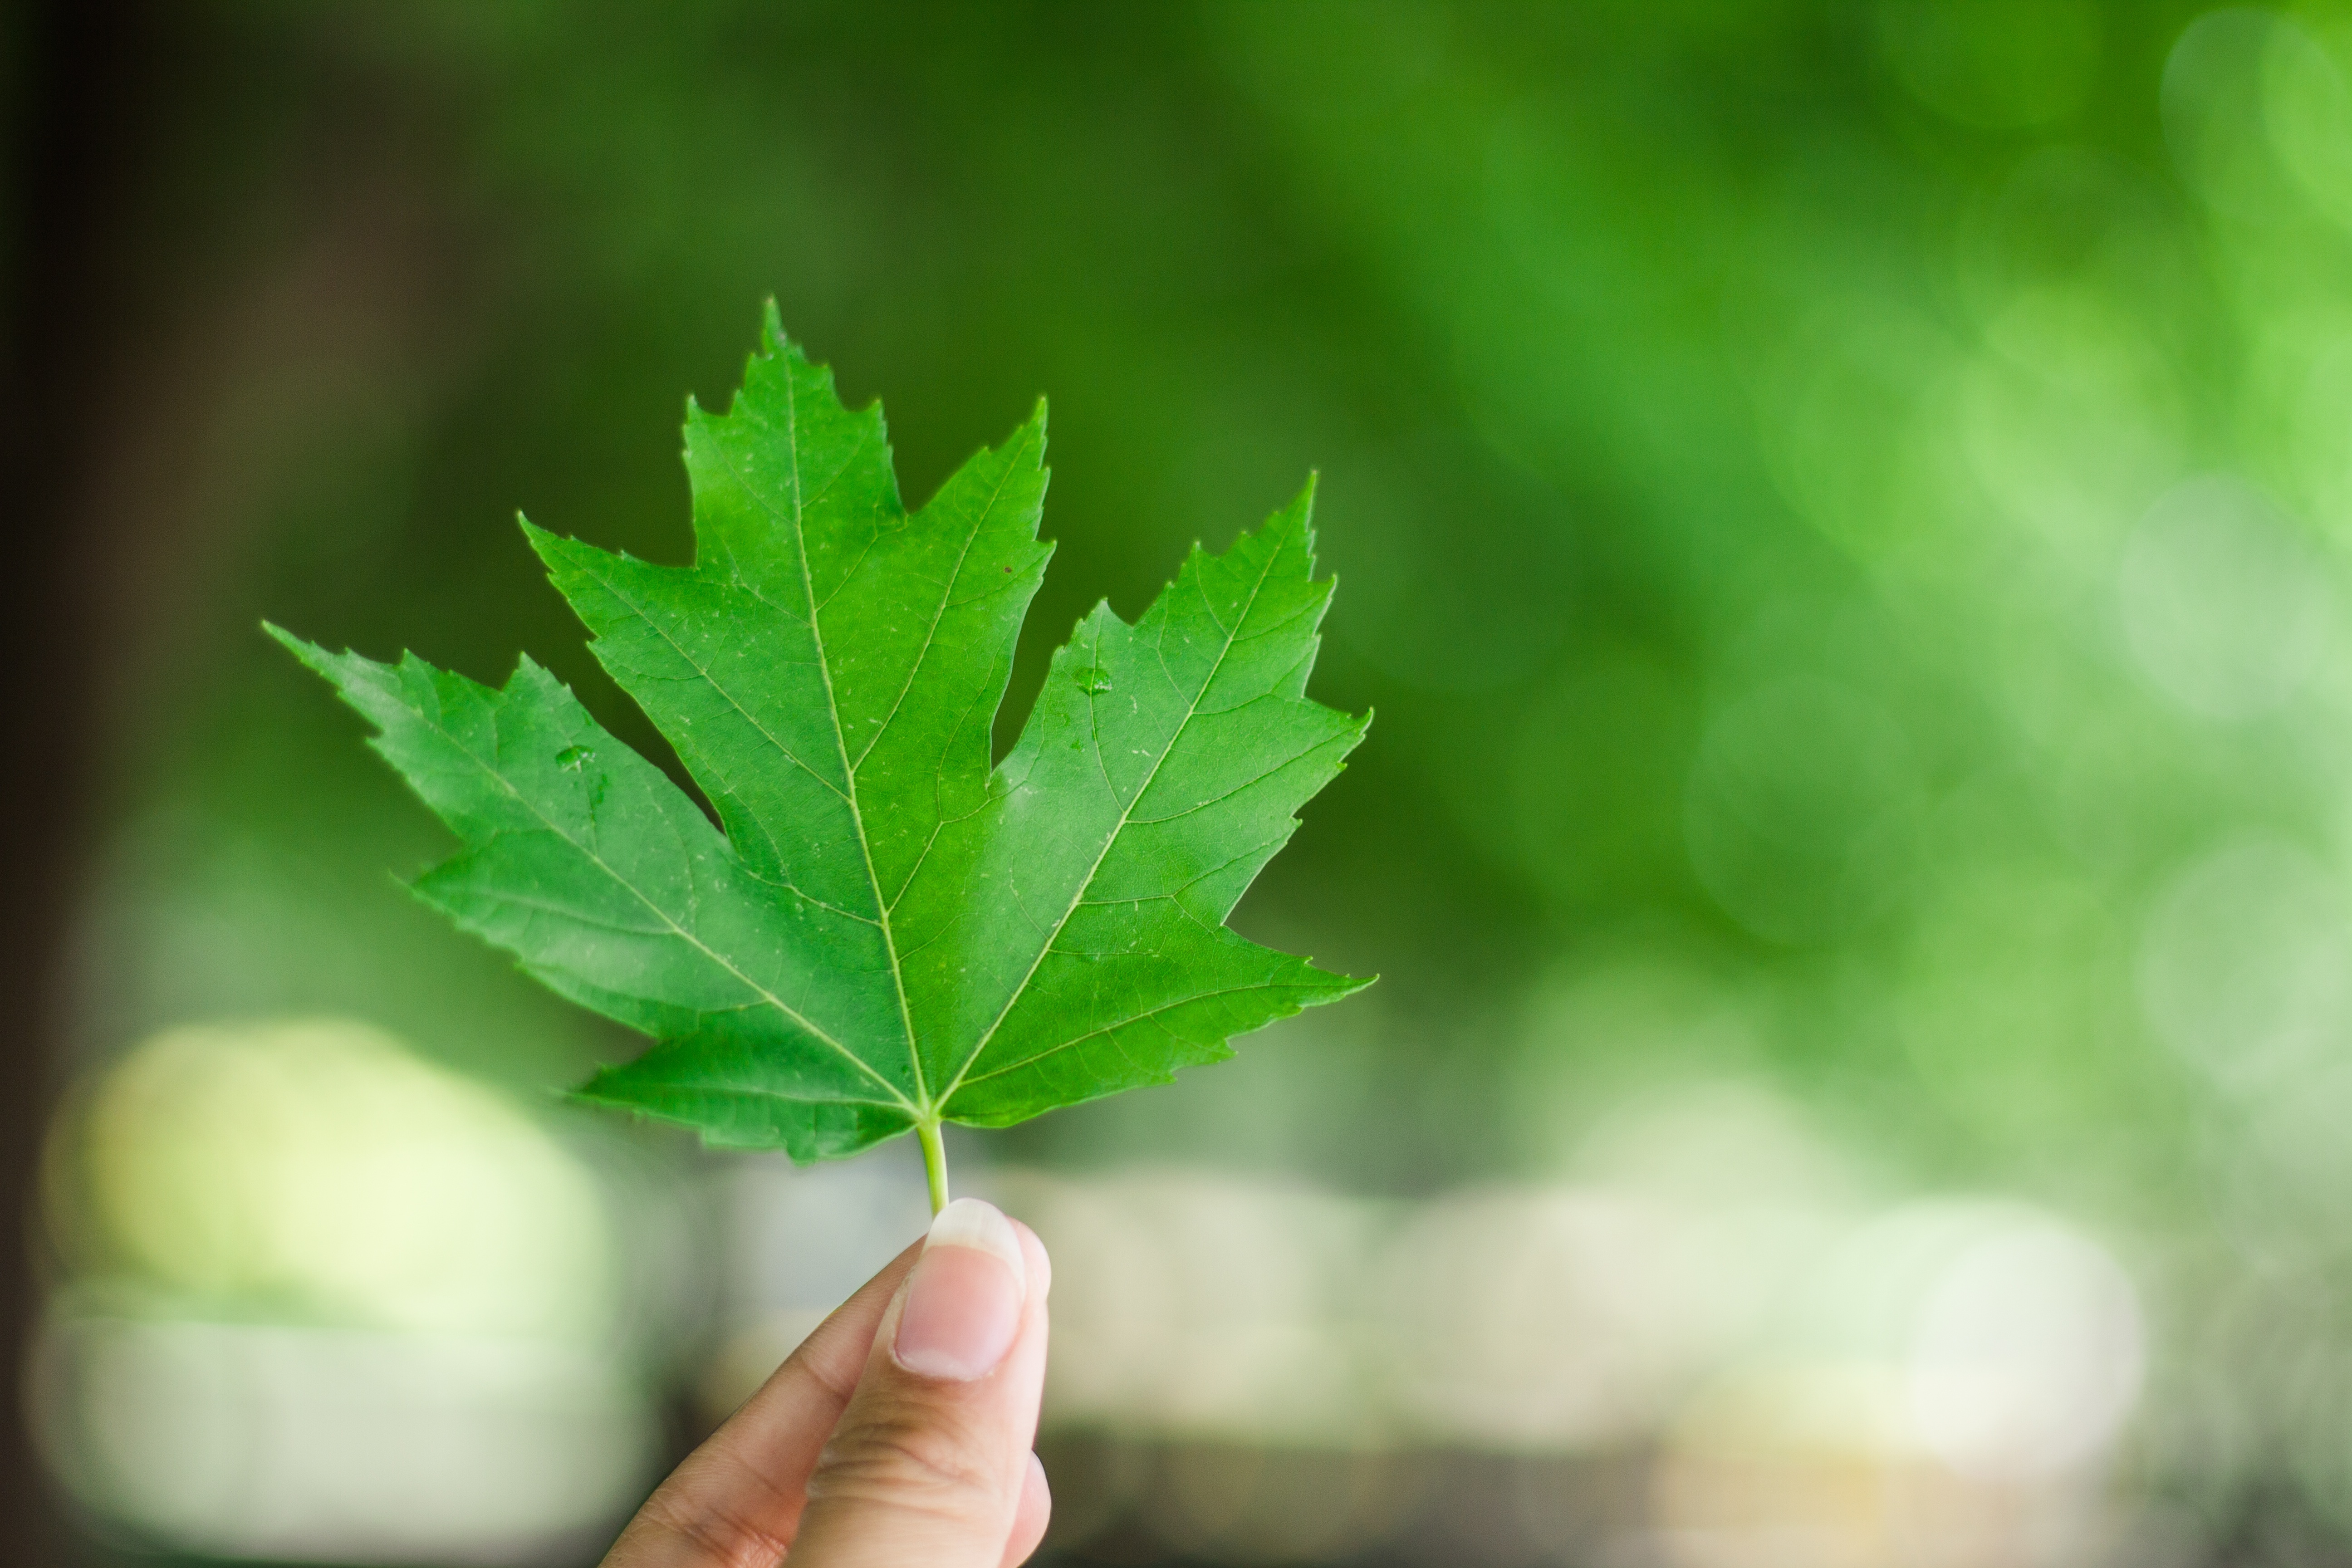
hand, tree, nature, grass, branch, plant, sunlight, leaf, flower, green, produce, autumn, holding, maple, maple tree, maple leaf, close up, macro photography, flowering plant, plant stem, woody plant, land plant